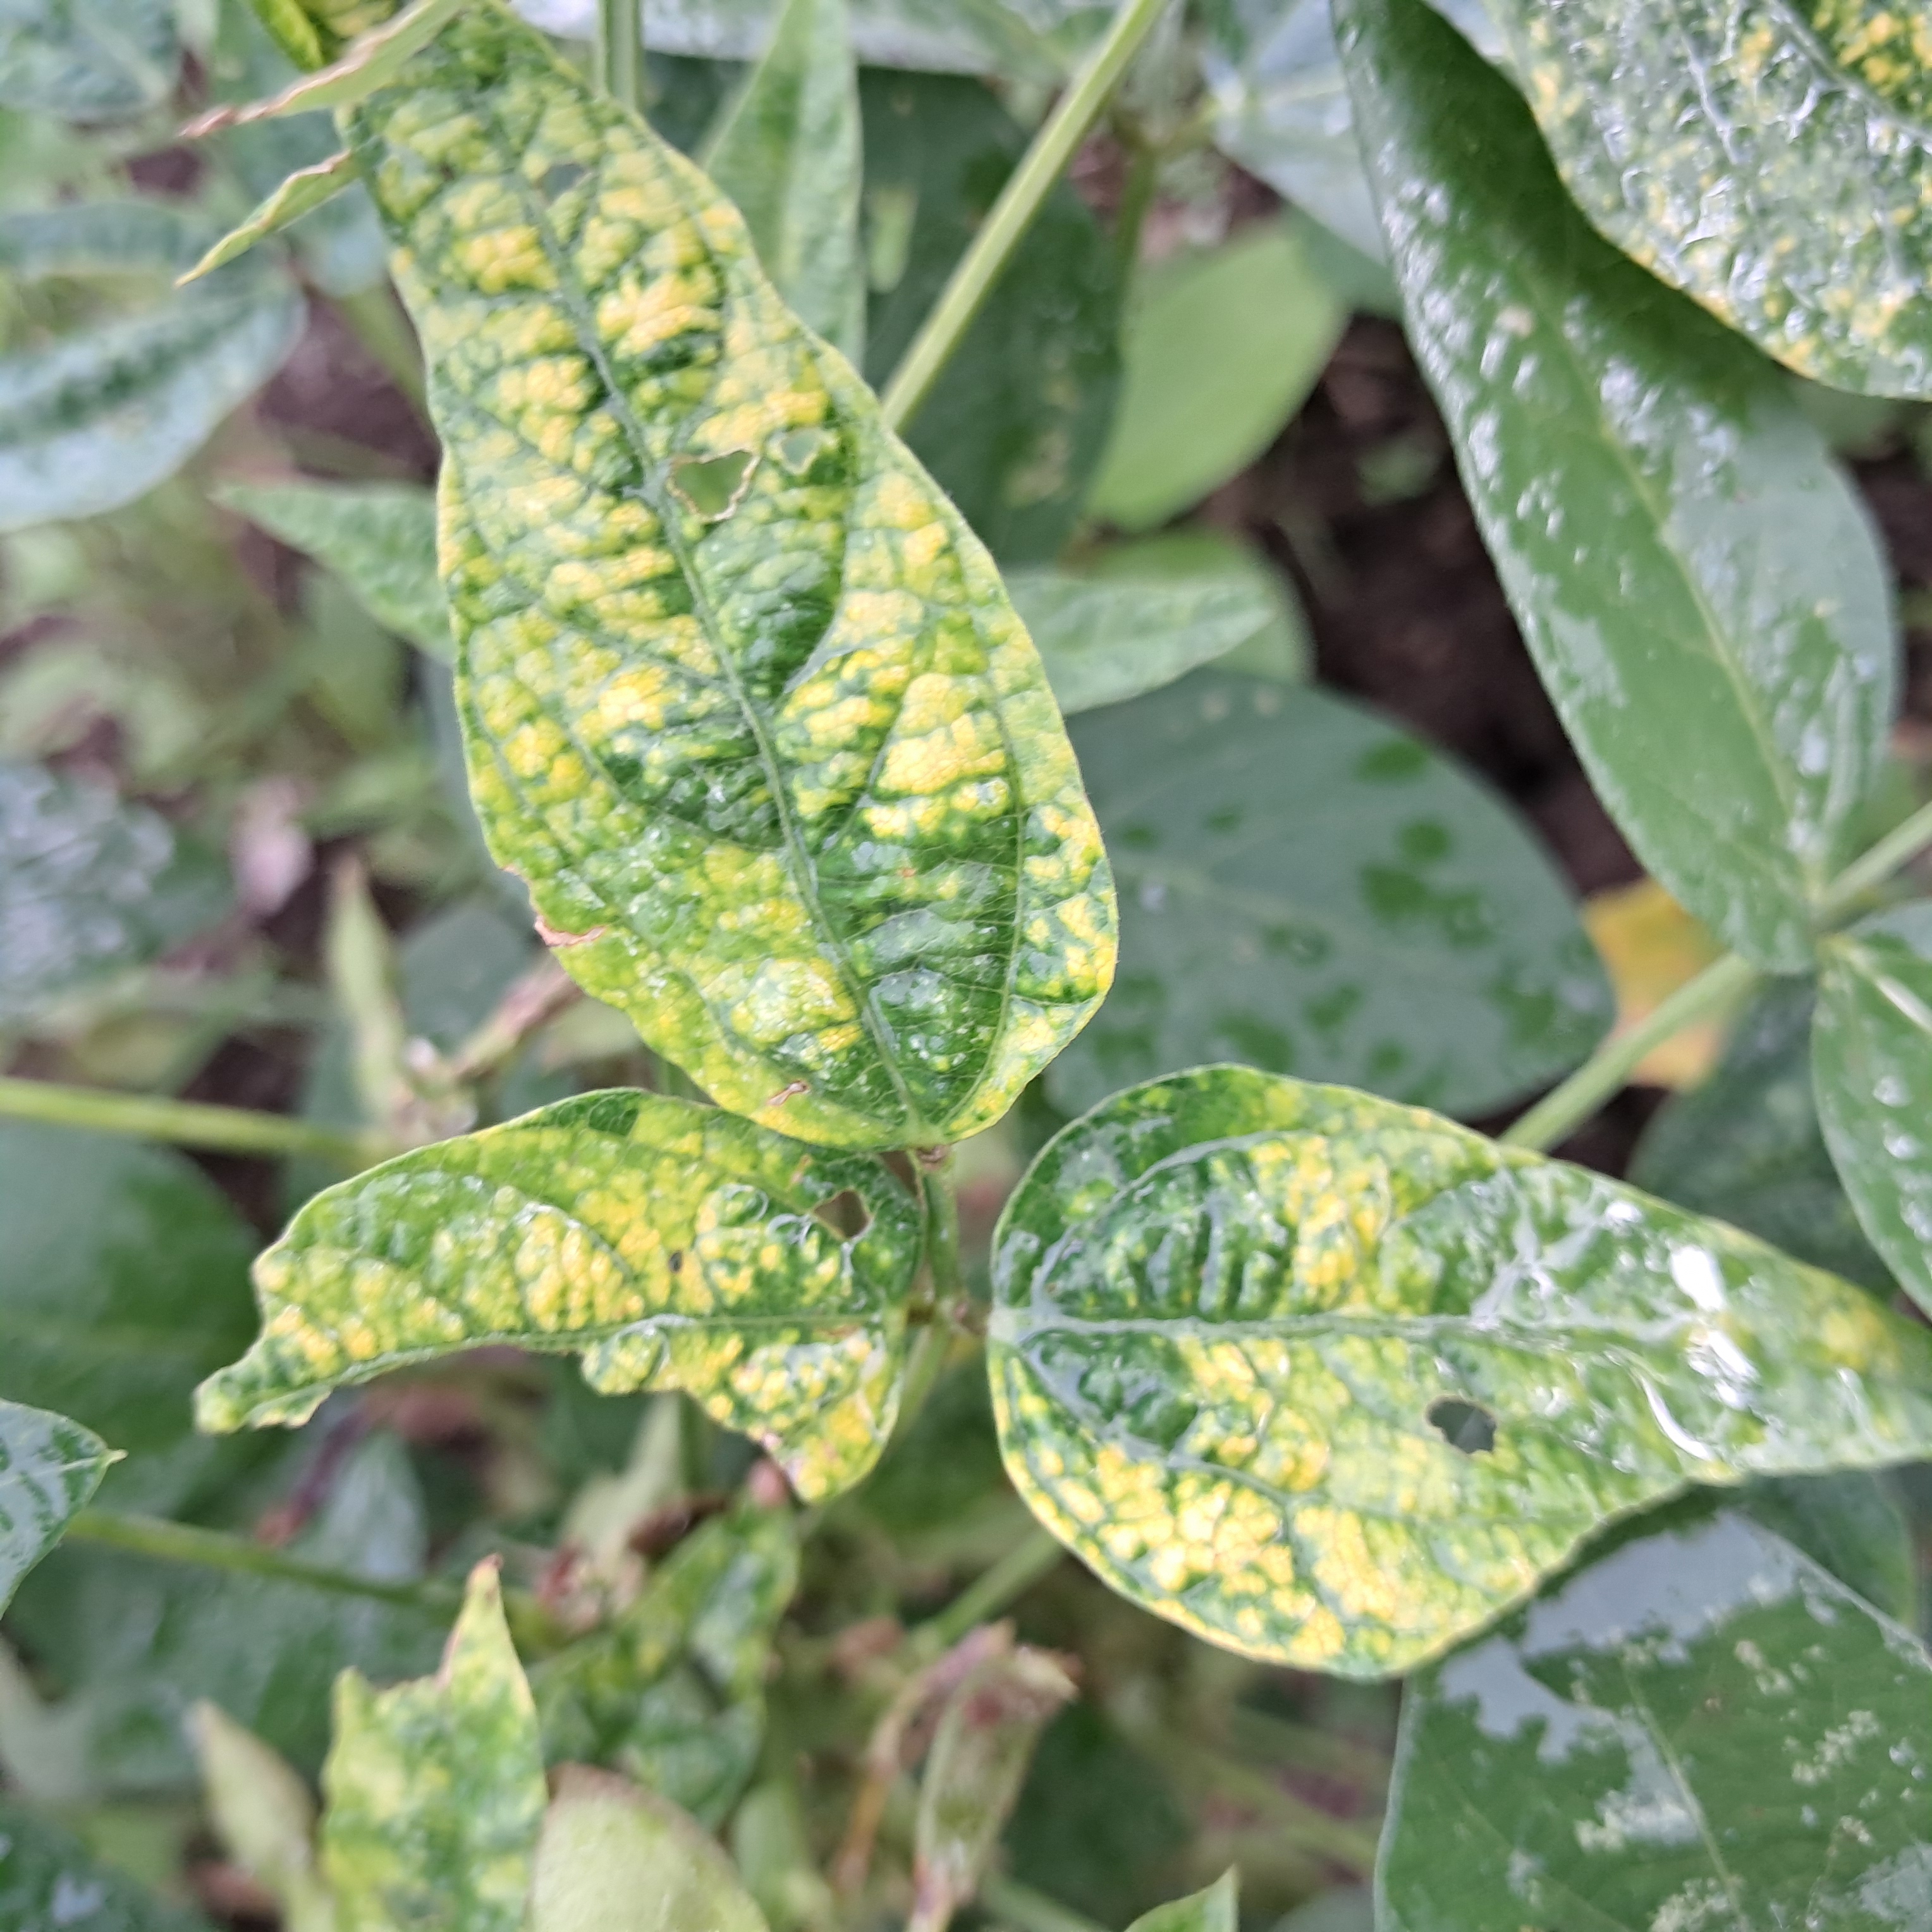
Label: Mosaic